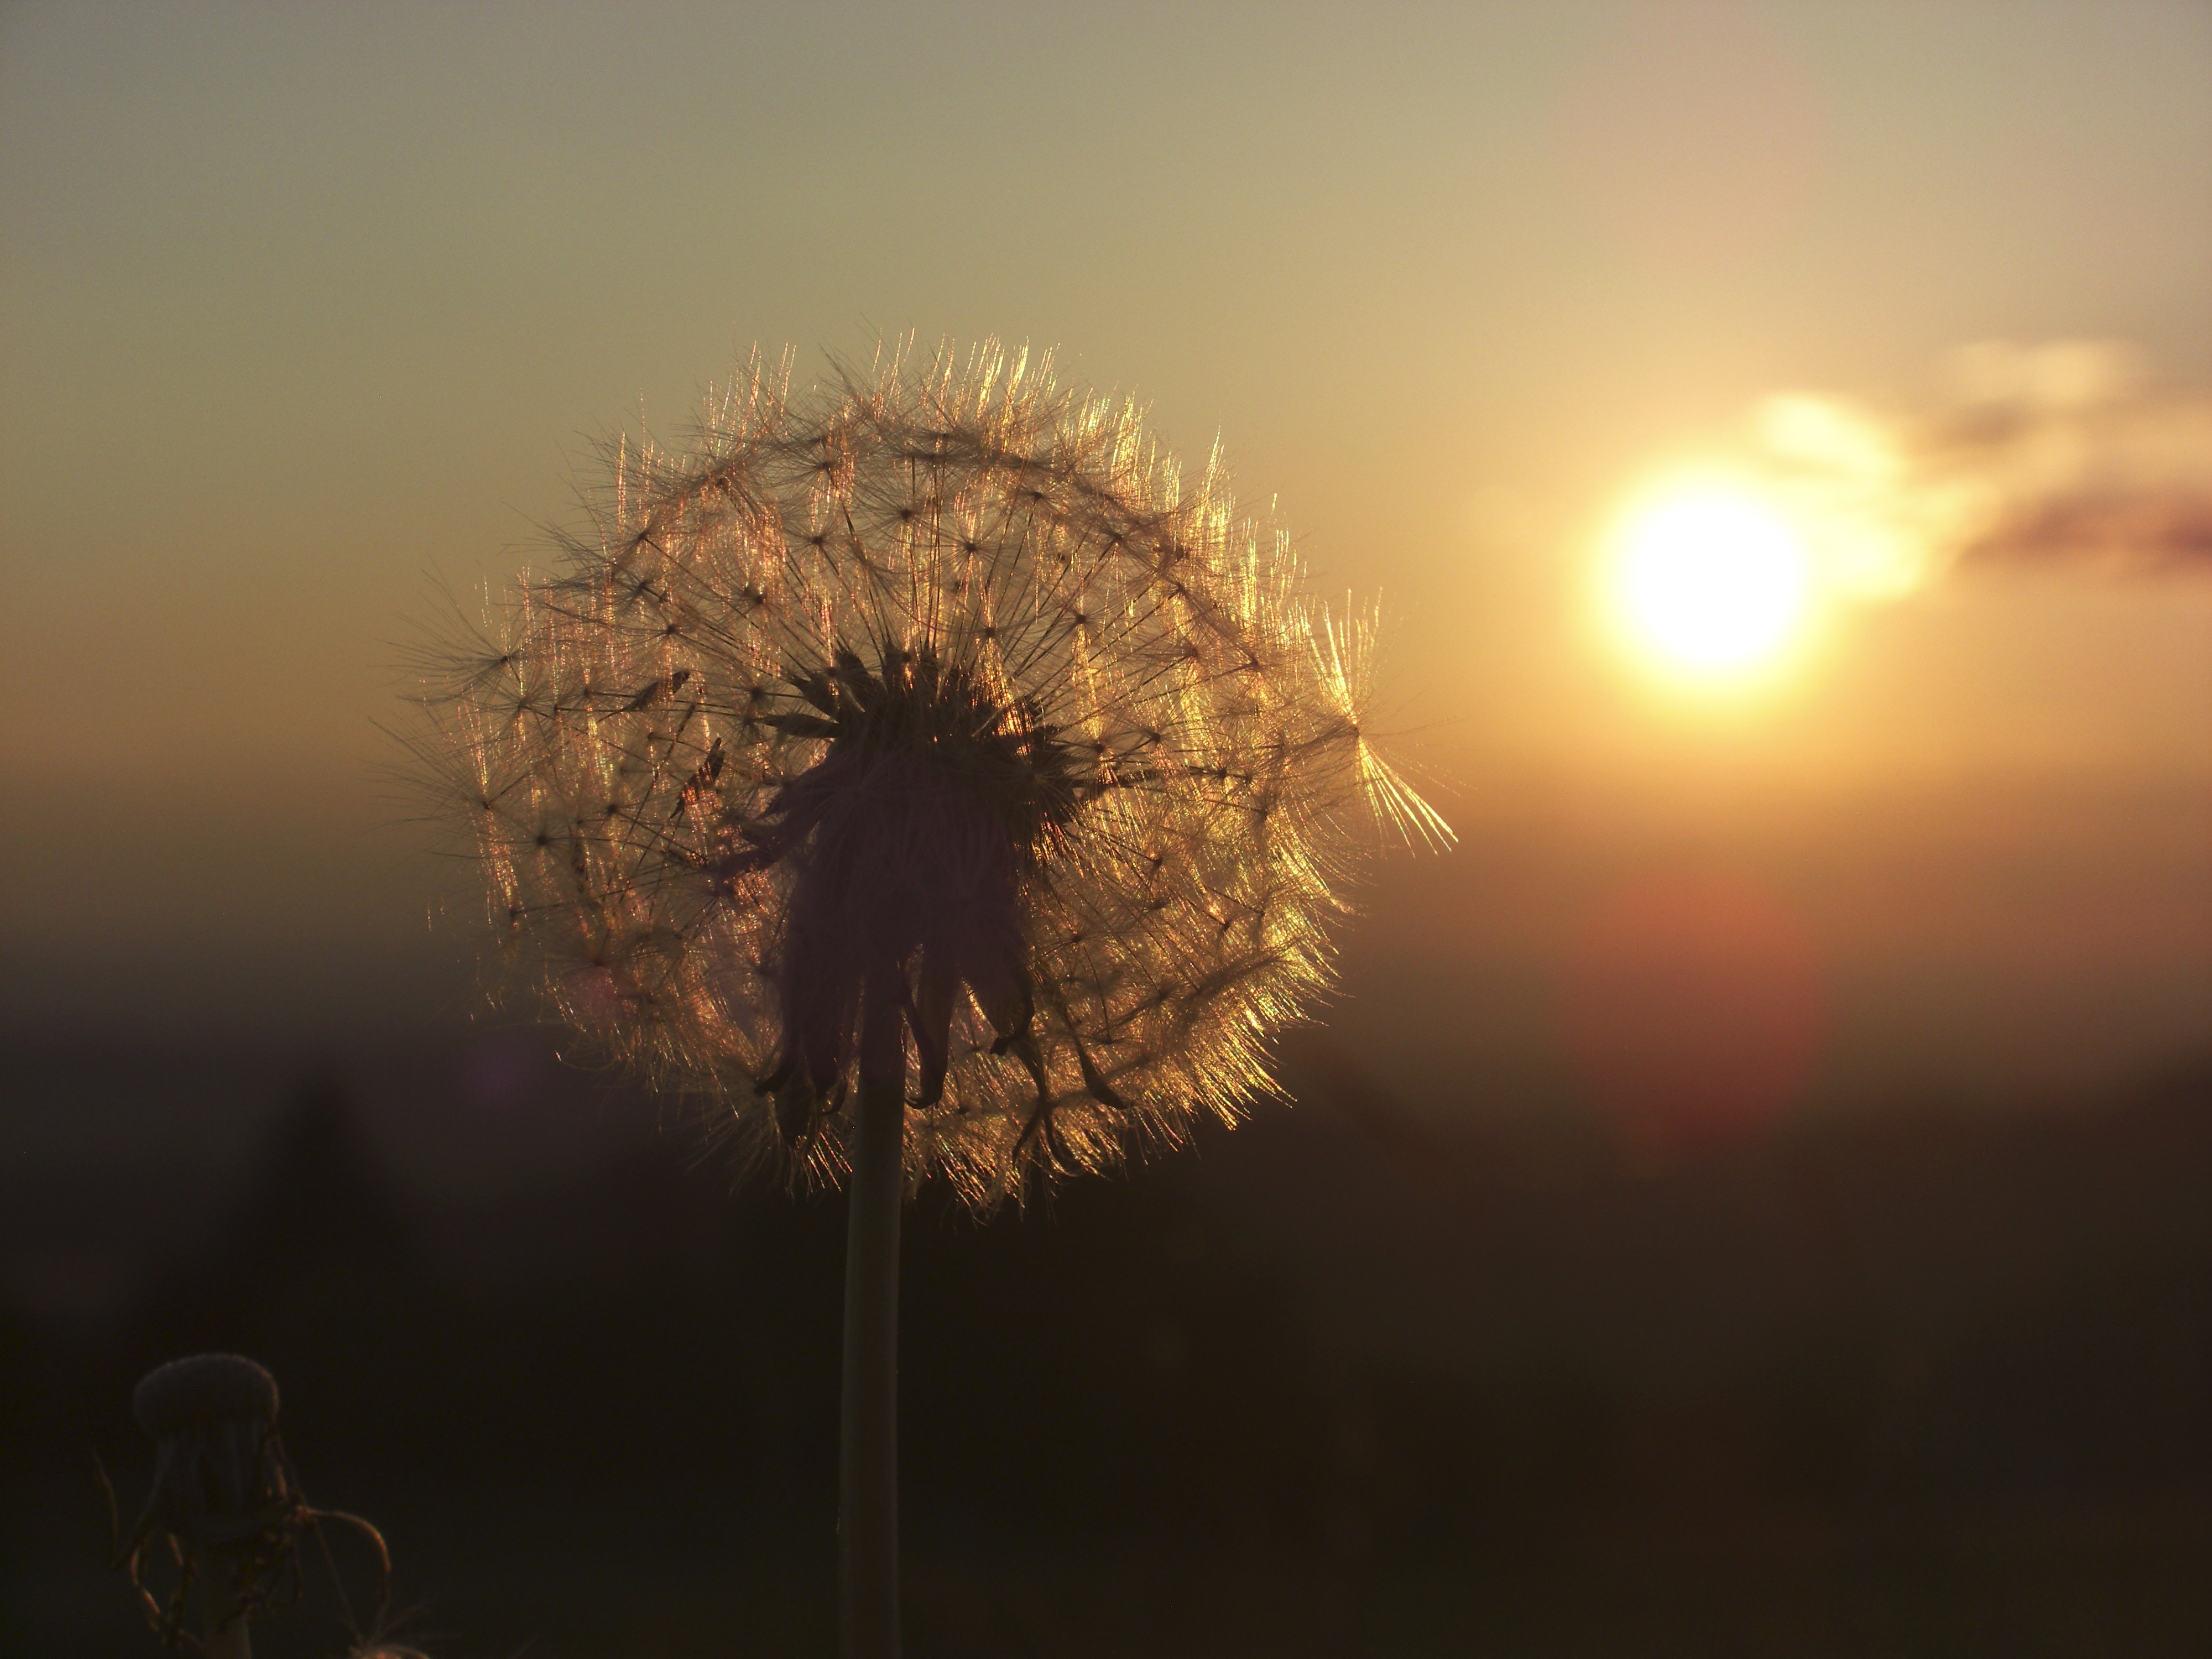
tree, nature, horizon, light, cloud, plant, sky, sun, sunrise, sunset, dandelion, sunlight, morning, flower, dawn, summer, dusk, evening, reflection, close, pointed flower, evening sky, back light, flying seeds, astronomical object, atmospheric phenomenon